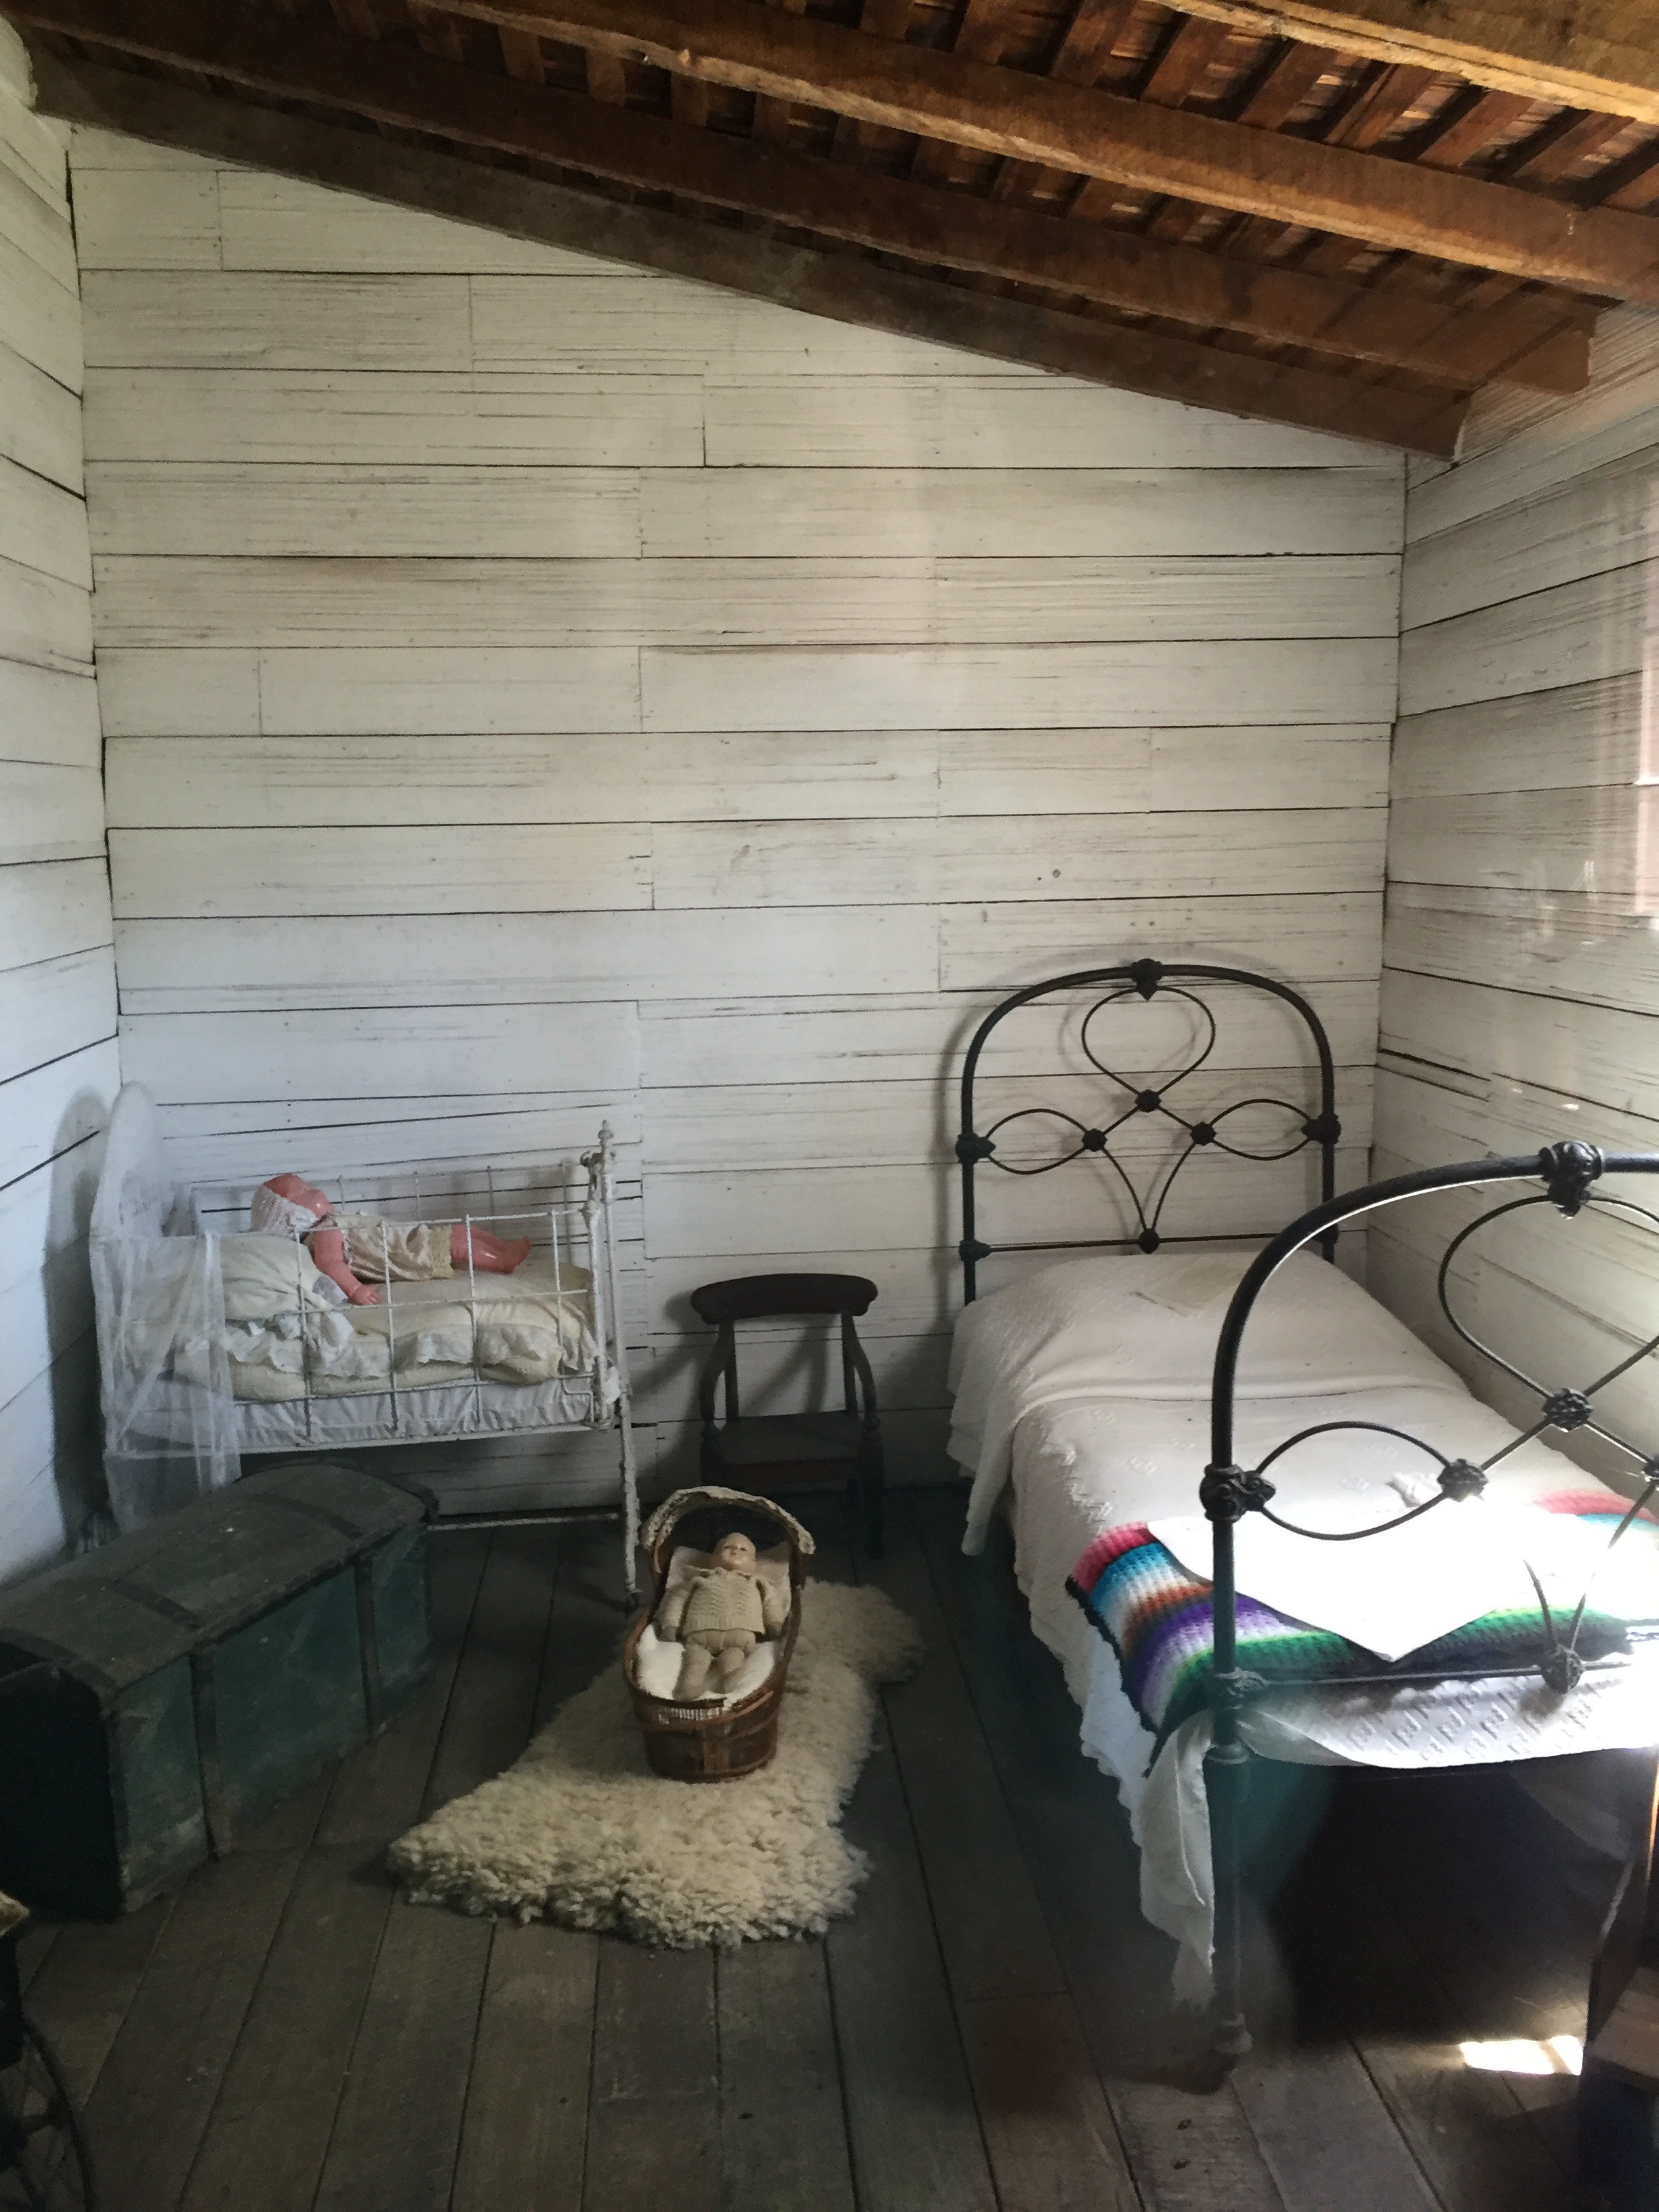
wood, vintage, house, floor, old, home, wall, cottage, property, living room, historic, room, interior design, bed, history, historical, man made object